2010 Amber Valley Borough Council election

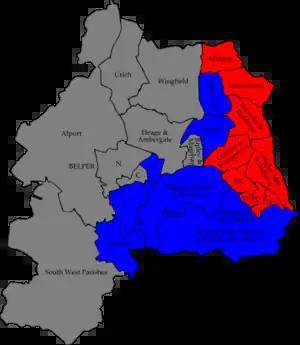
Map of the results of the 2010 Amber Valley council election. Labour in red and Conservatives in blue. Wards in grey were not contested in 2010.

The 2010 Amber Valley Borough Council election took place on 6 May 2010 to elect members of Amber Valley Borough Council in Derbyshire, England. One third of the council was up for election and the Conservative Party stayed in overall control of the council.